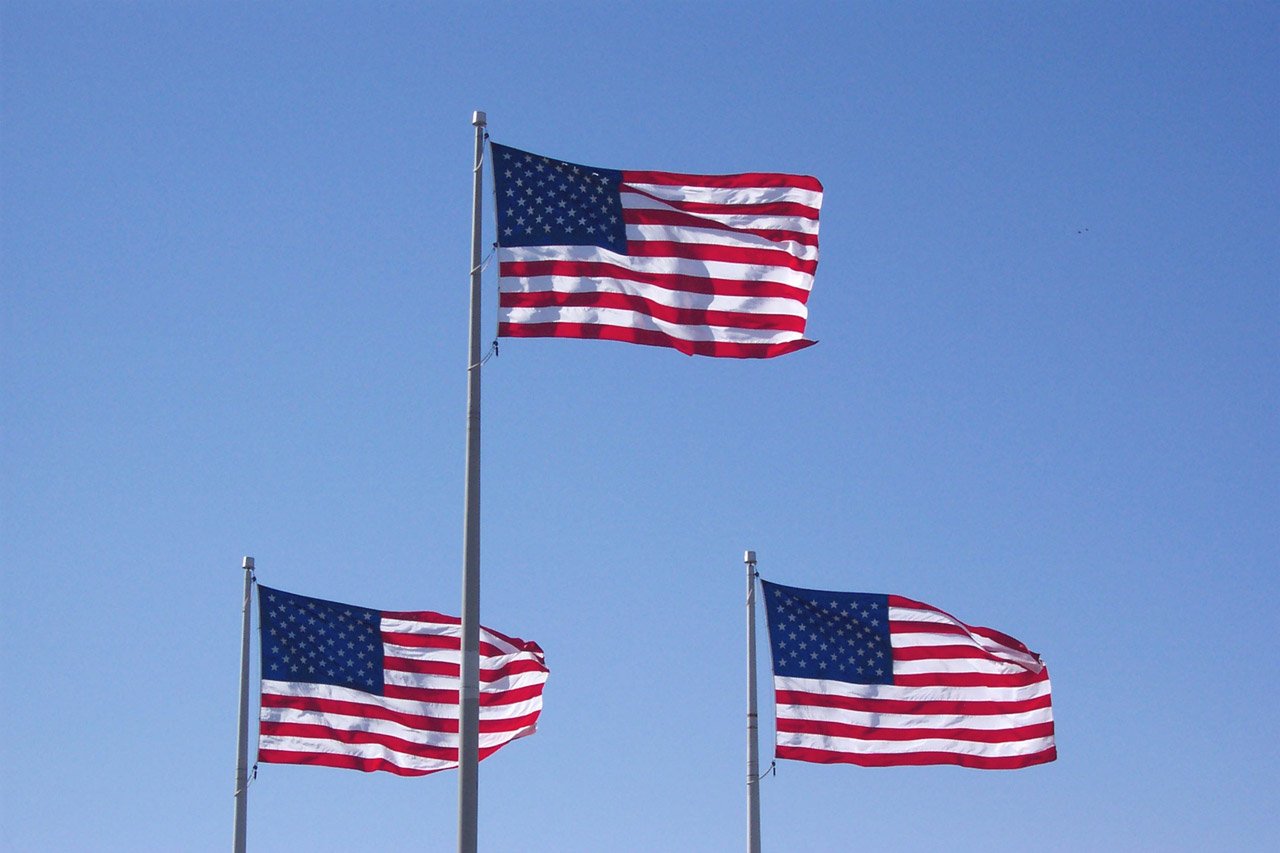
sky, wind, red, flag, usa, blue, blowing, flags, patriotic, flag of the united states